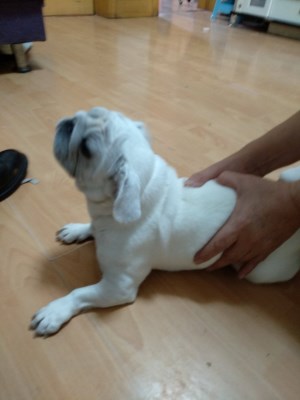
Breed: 798-n000130-pug